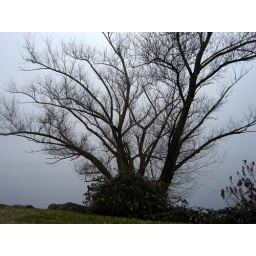
The tree by the lake